Anna von Schweidnitz

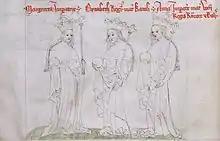
Anna (far right) with her mother-in-law Elisabeth (centre) and Margaret, grandmother of her husband (left)

At the instigation of archbishop Arnošt of Pardubice, Pope Innocent VI issued a dispensation for the marriage, which was required because of the degree of relationship between the bride and groom (they were second cousins once removed through their common ancestors Rudolf I of Germany and Gertrude of Hohenberg). The two were married on 27 May 1353, when Anne was 14; her new husband was 37. The wedding was attended by Anne's guardian Bolko II of Świdnica, Duke Albert II of Austria, King Louis of Hungary, Margrave Louis of Brandenburg, Duke Rudolf of Saxony, an envoy of King Casimir III of Poland, and an envoy of the Republic of Venice.